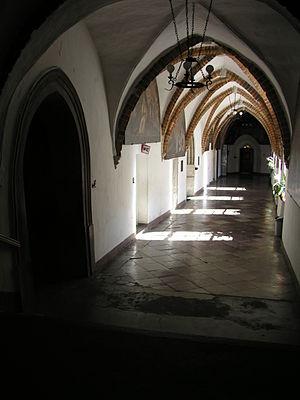
L’abbaye de Ląd est une abbaye fondée par les Cisterciens en 1145 en Grande-Pologne, à environ un kilomètre au sud du village actuel de Ląd, au bord de la rivière Warta. Elle est l'une des sept abbaye-filles de l'abbaye d'Altenberg. Les bâtiments principaux actuels datent du XVIIᵉ siècle et du XVIIIᵉ siècle. En 1796, la plupart des propriétés de l'abbaye sont confisquées par le royaume de Prusse, et en 1819 l'abbaye est dissoute. Depuis 1921, l'abbaye est entretenue et occupée par les Salésiens. Le 1ᵉʳ juillet 2009, l'abbaye est inscrite aux monuments historiques de Pologne.